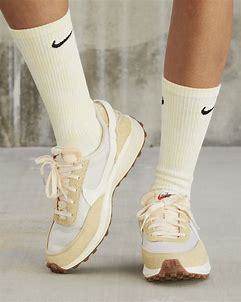
Brand: Nike
Model: Waffle Debut